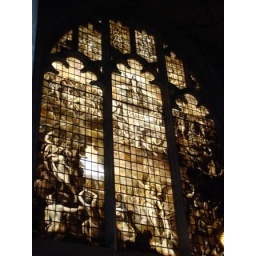
Stained glass window in a college abbey